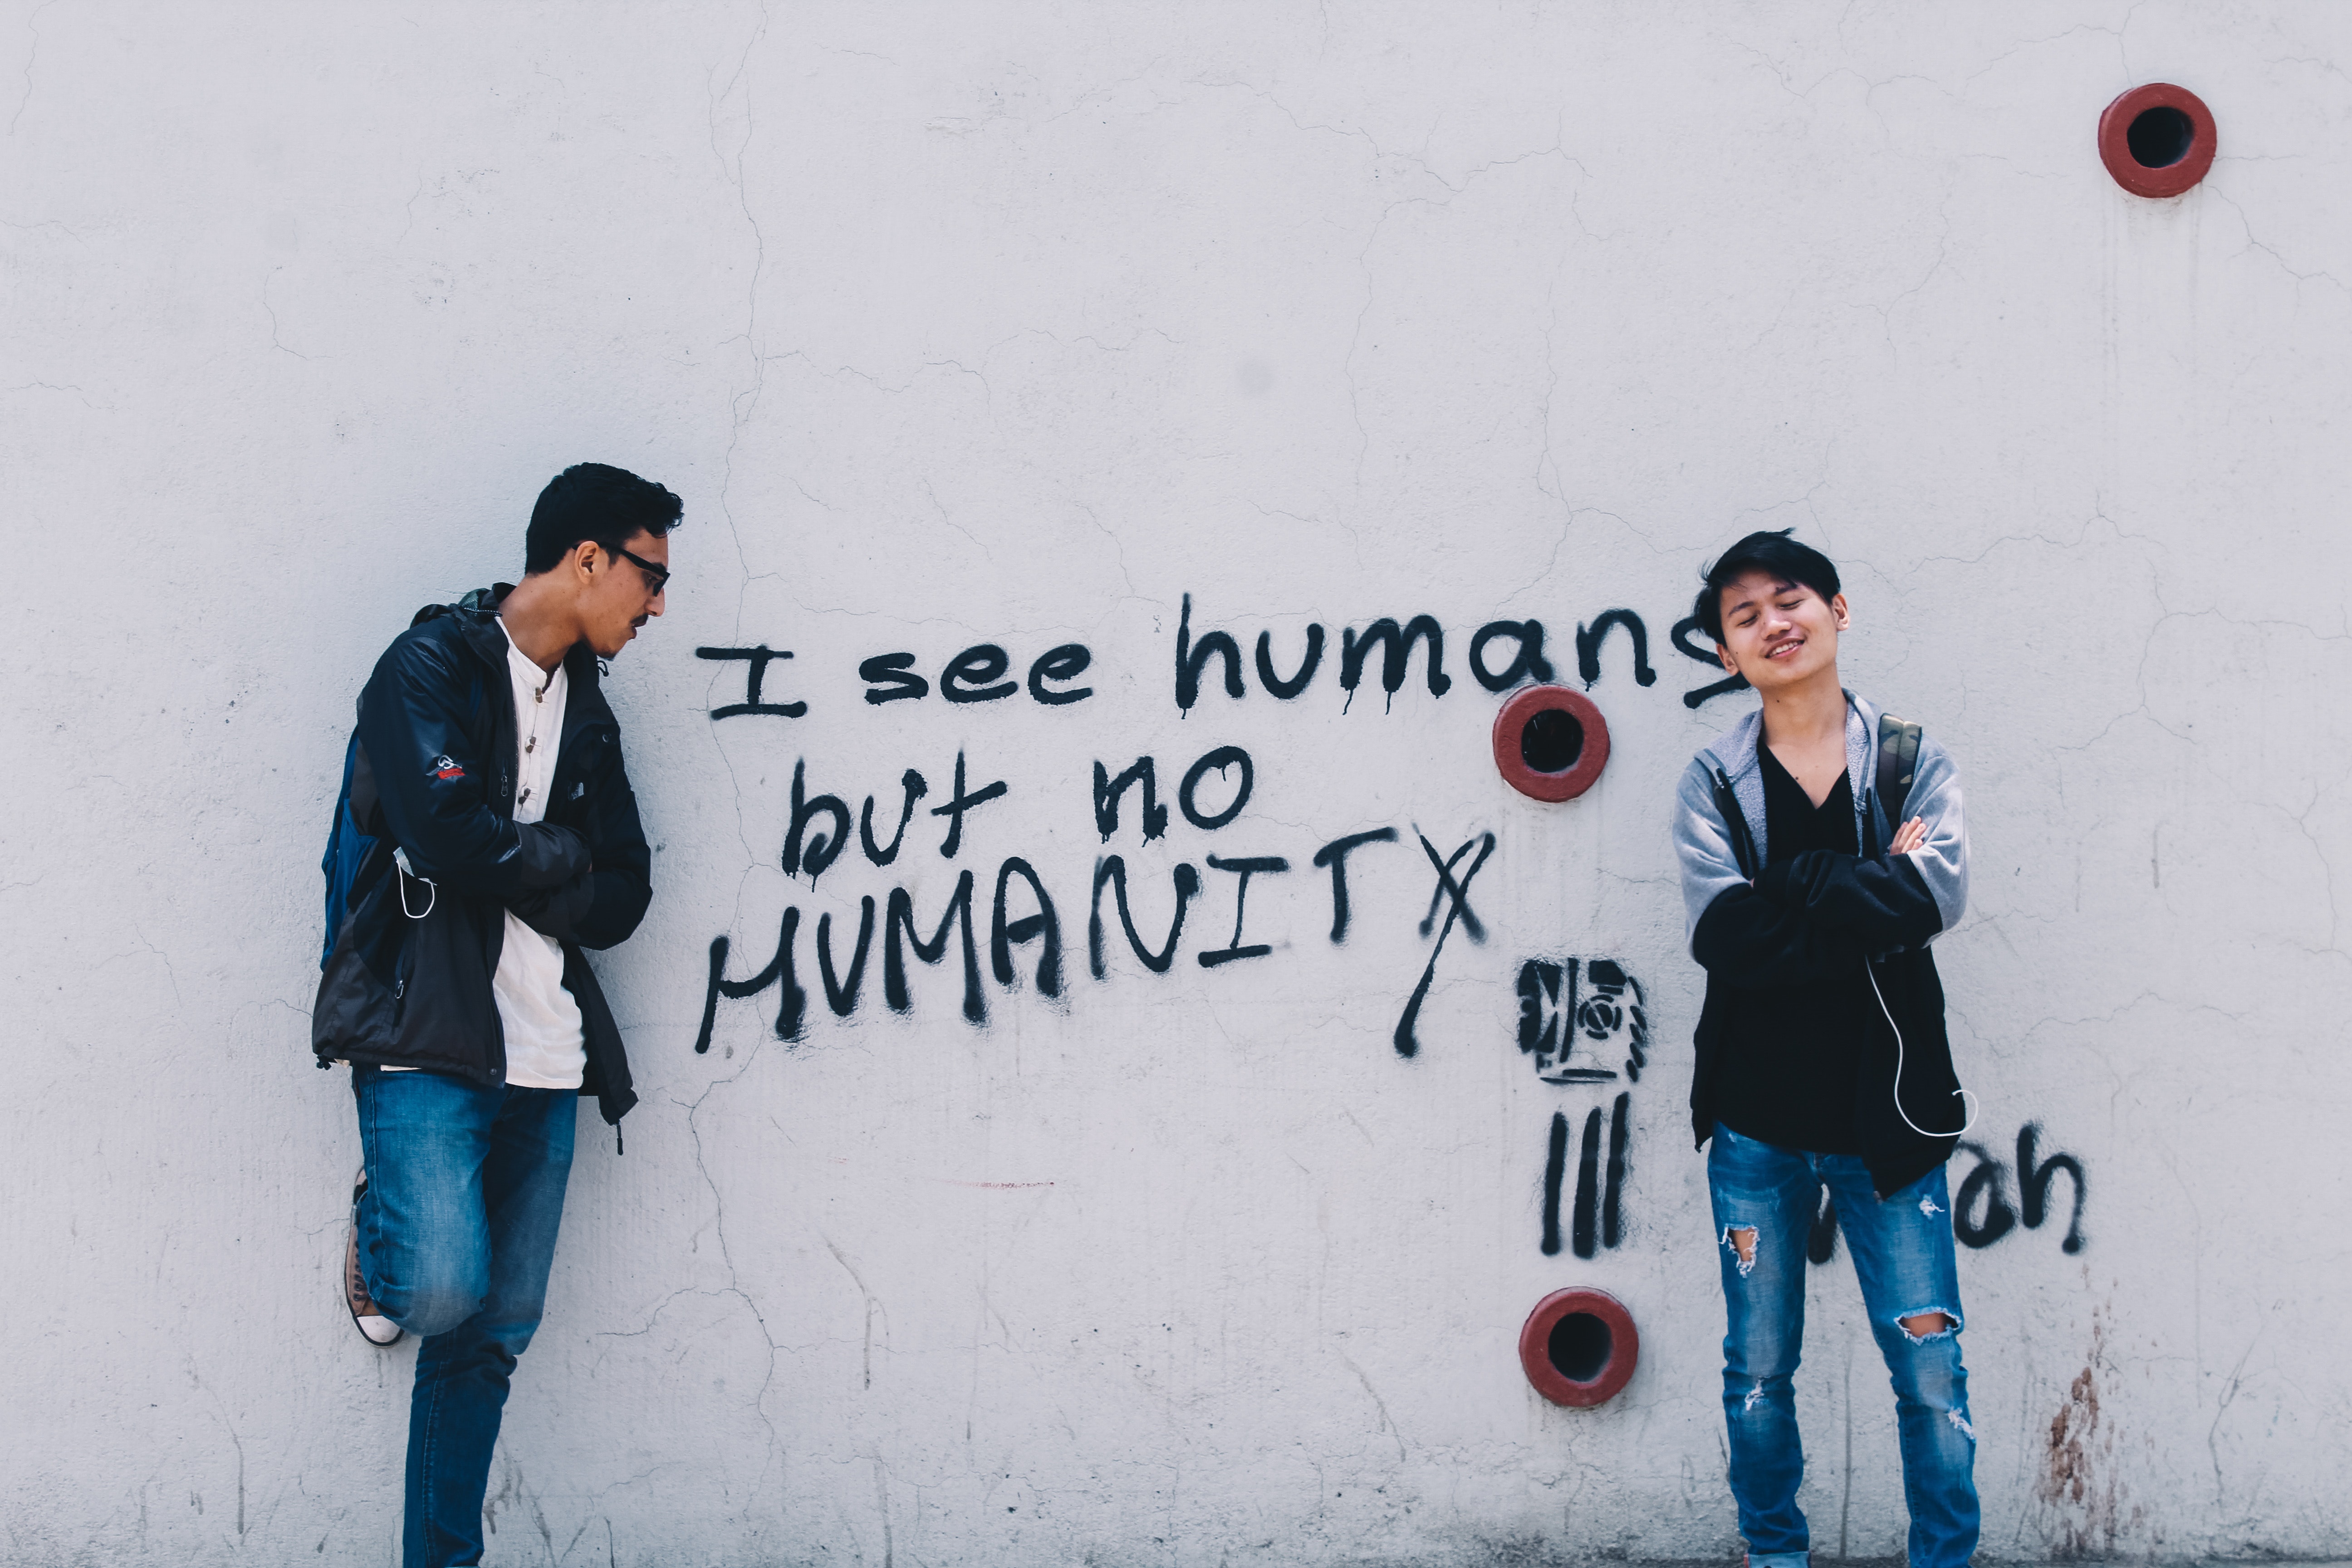
text, wall, street art, art, fun, cool, font, style